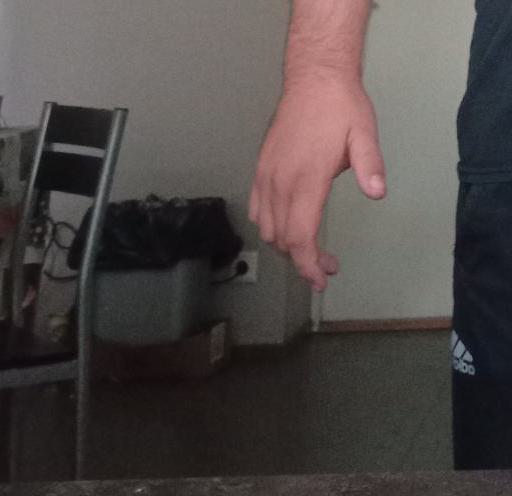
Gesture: no_gesture